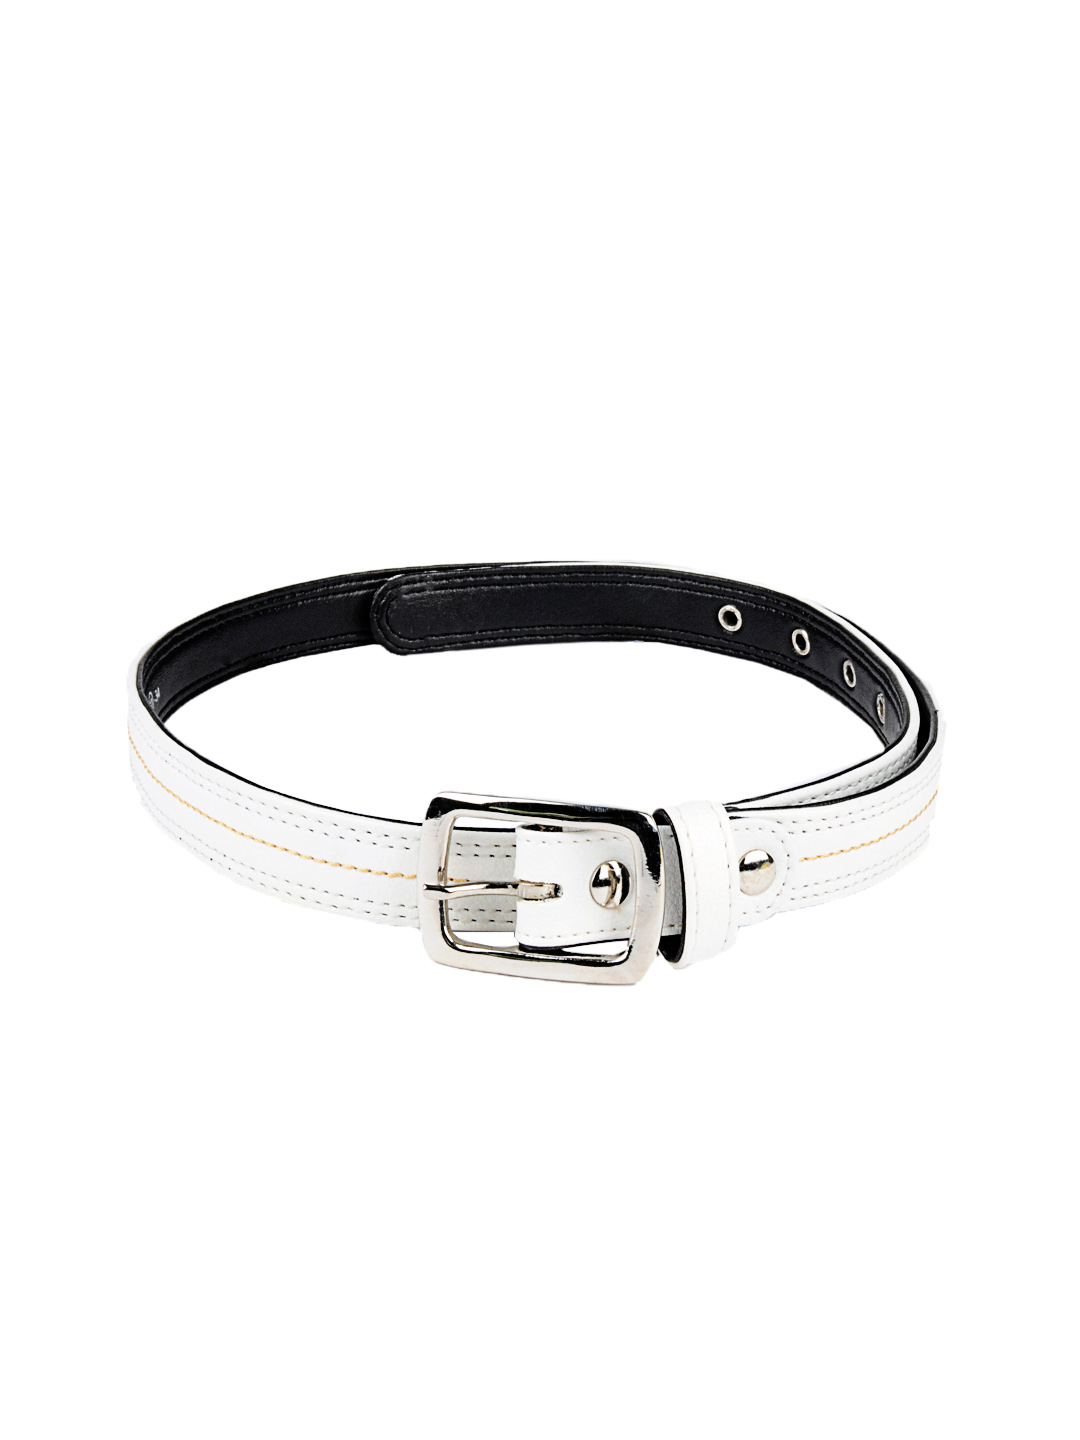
Baggit Women White Creeper Taj Belt
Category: Accessories / Belts / Belts
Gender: Women
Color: White
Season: Summer 2012
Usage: Casual